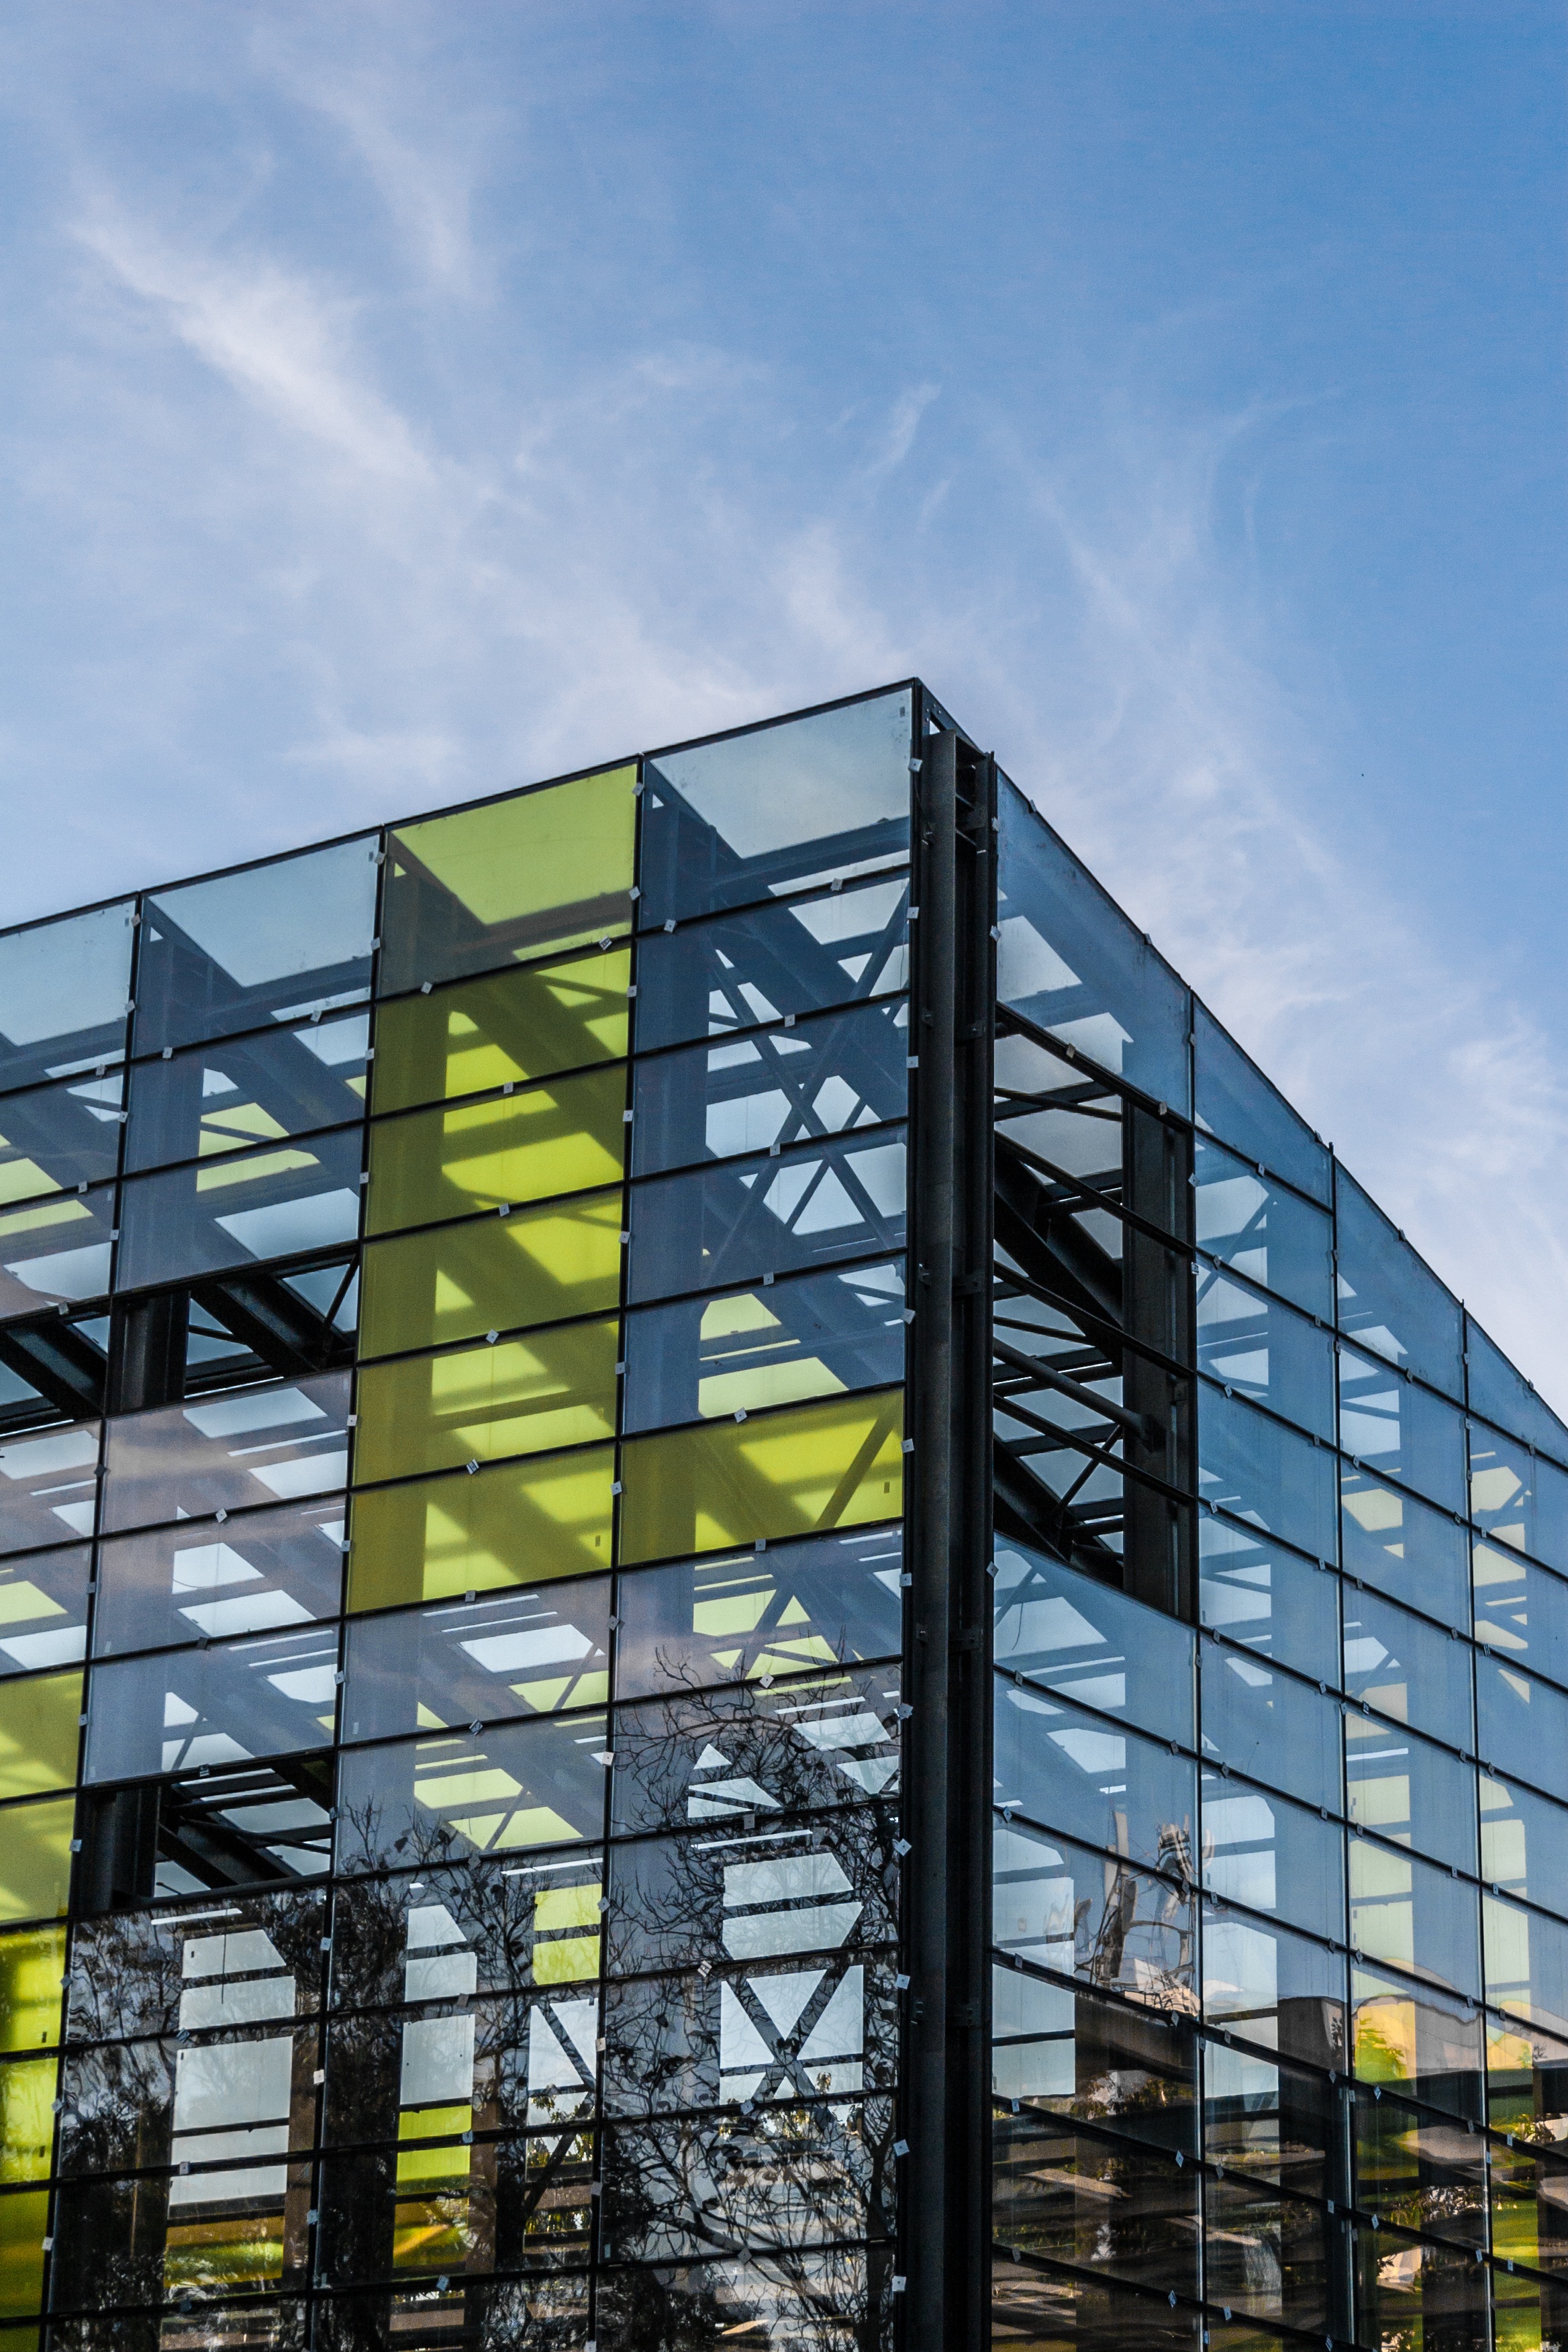
architecture, structure, city, skyscraper, cityscape, downtown, reflection, tower, landmark, facade, professional, tower block, headquarters, metropolis, neighbourhood, urban area, residential area, metropolitan area